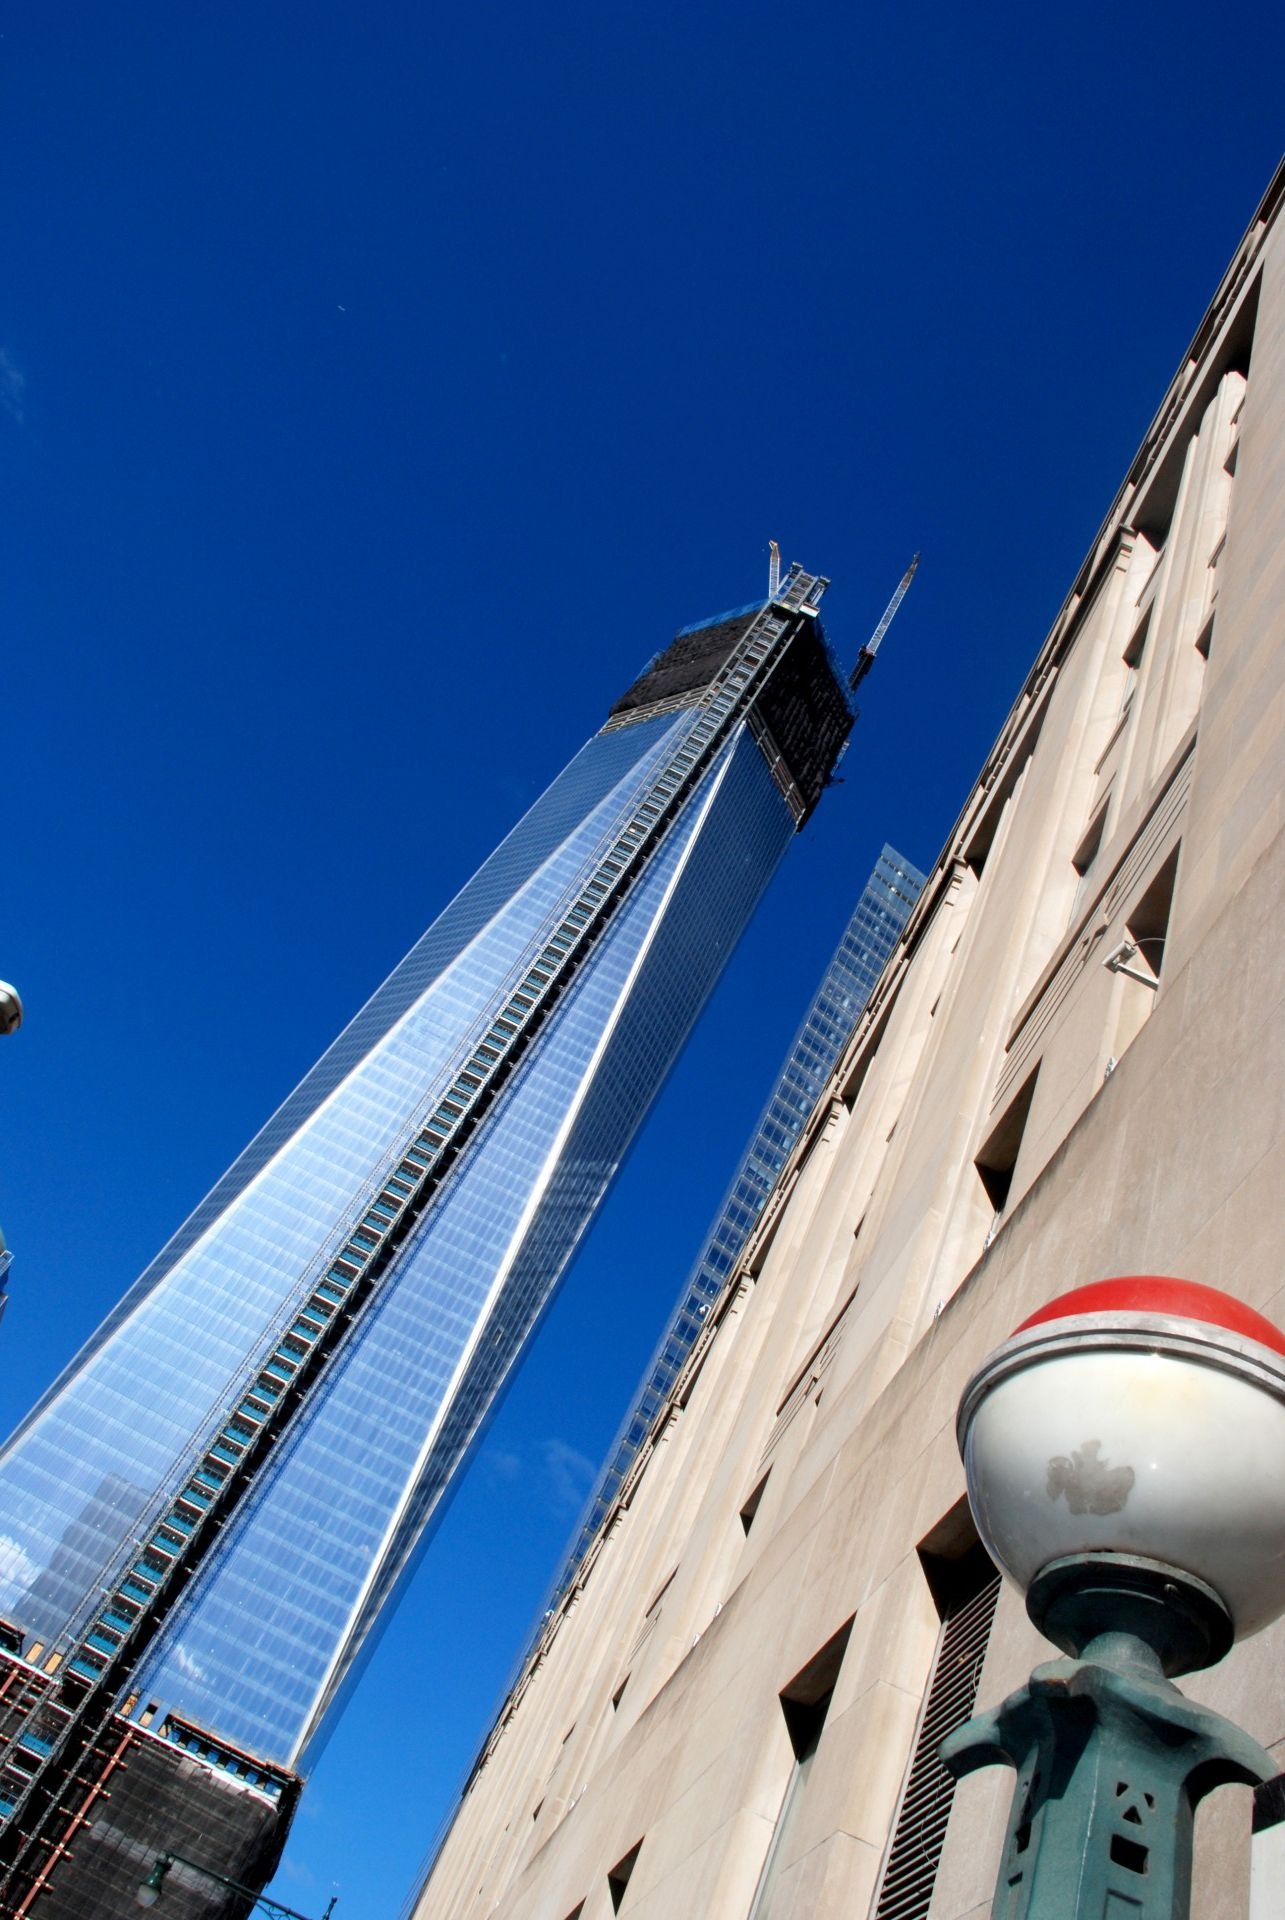
architecture, structure, skyline, view, roof, building, city, skyscraper, urban, new york, downtown, tower, scenic, mast, scenery, landmark, facade, blue, metropolitan, skyscrapers, buildings, metropolis, tallest building